Smart ring

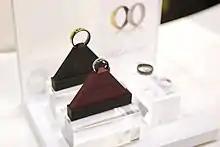
The first smart ring in the world using contactless payments, made by McLear

Similar to smartwatches, smart rings utilise in-built sensors to provide activity and wellness tracking. For example, step and heartbeat tracking, temperature and sleep tracking (through measuring heart beats and movements) and blood flow. The smart ring form factor contains enough space to contain the same components as smartwatches. However, due to size constraints, smaller components are typically used in current smart ring products on the market, such as smaller and less accurate accelerometers, and smaller batteries leading to lower battery life than smartwatches.